Compañía Transatlántica Española

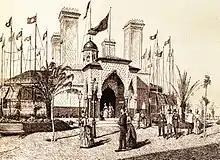
CTE pavilion at the 1888 Barcelona Universal Exposition, was designed by Antoni Gaudí

CTE had a pavilion in the maritime section of the 1888 Barcelona Universal Exposition. It designed by Catalan architect Antoni Gaudí, better known for the Sagrada Família. The CTE pavilion was demolished only a few years after its completion to make way for the "Passeig Marítim", Barcelona's harbor promenade. Models of this now-demolished structure can be seen at the Sagrada Família museum.